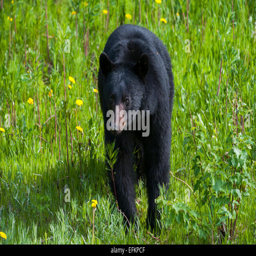
biological species on the run